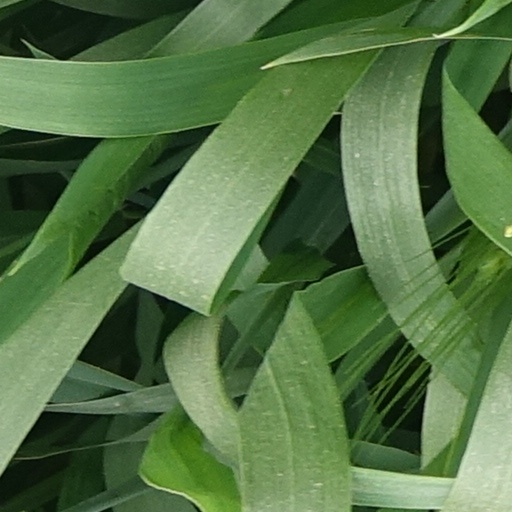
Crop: wheat